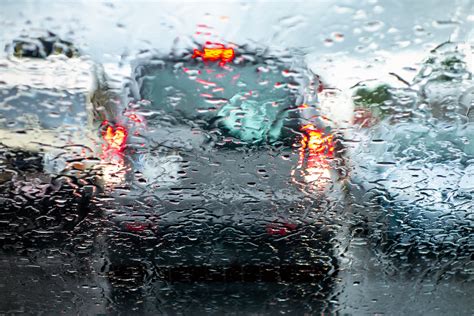
Weather: rain or strom